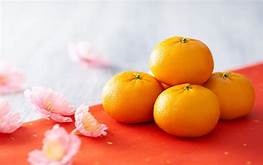
Label: mandarine